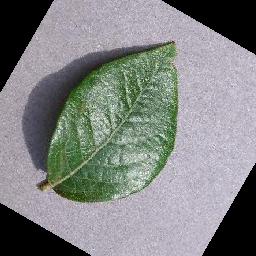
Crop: blueberry
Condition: healthy